Adolfo Ruiz Cortines

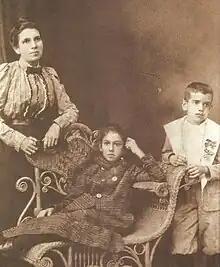
María Cortines Cotera with her children María and Adolfo in a photograph taken in 1895.

Adolfo Tomás Ruiz Cortines was born on 30 December 1889 at 3:00 pm, in the state of Veracruz, into a family of Andalusian descent. His father, Adolfo Ruiz Tejada (1851–1889), "regidor" of Veracruz during the Porfiriato, died two and a half months prior to his birth. His mother was María Cortines de la Cotera (1859–1932).